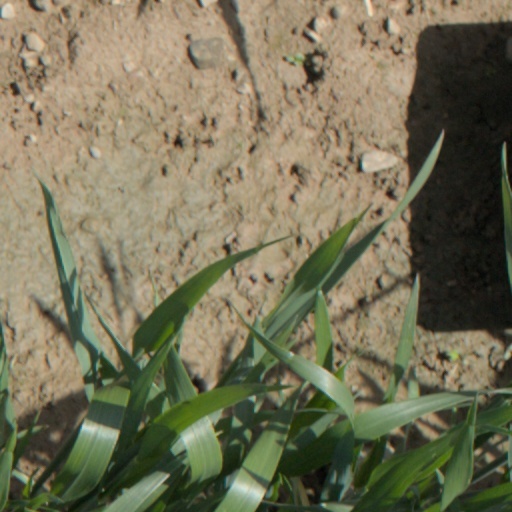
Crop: wheat